Man in Love (2014 film)

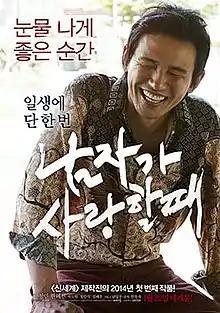
Theatrical poster

Man in Love is a 2014 South Korean drama film about a terminally ill gangster who falls in love for the first, and likely last, time. It stars Hwang Jung-min and Han Hye-jin. It was remade in Taiwan with the same name in 2021. It was also adapted into the Thai film "Love You to Debt" in 2024.